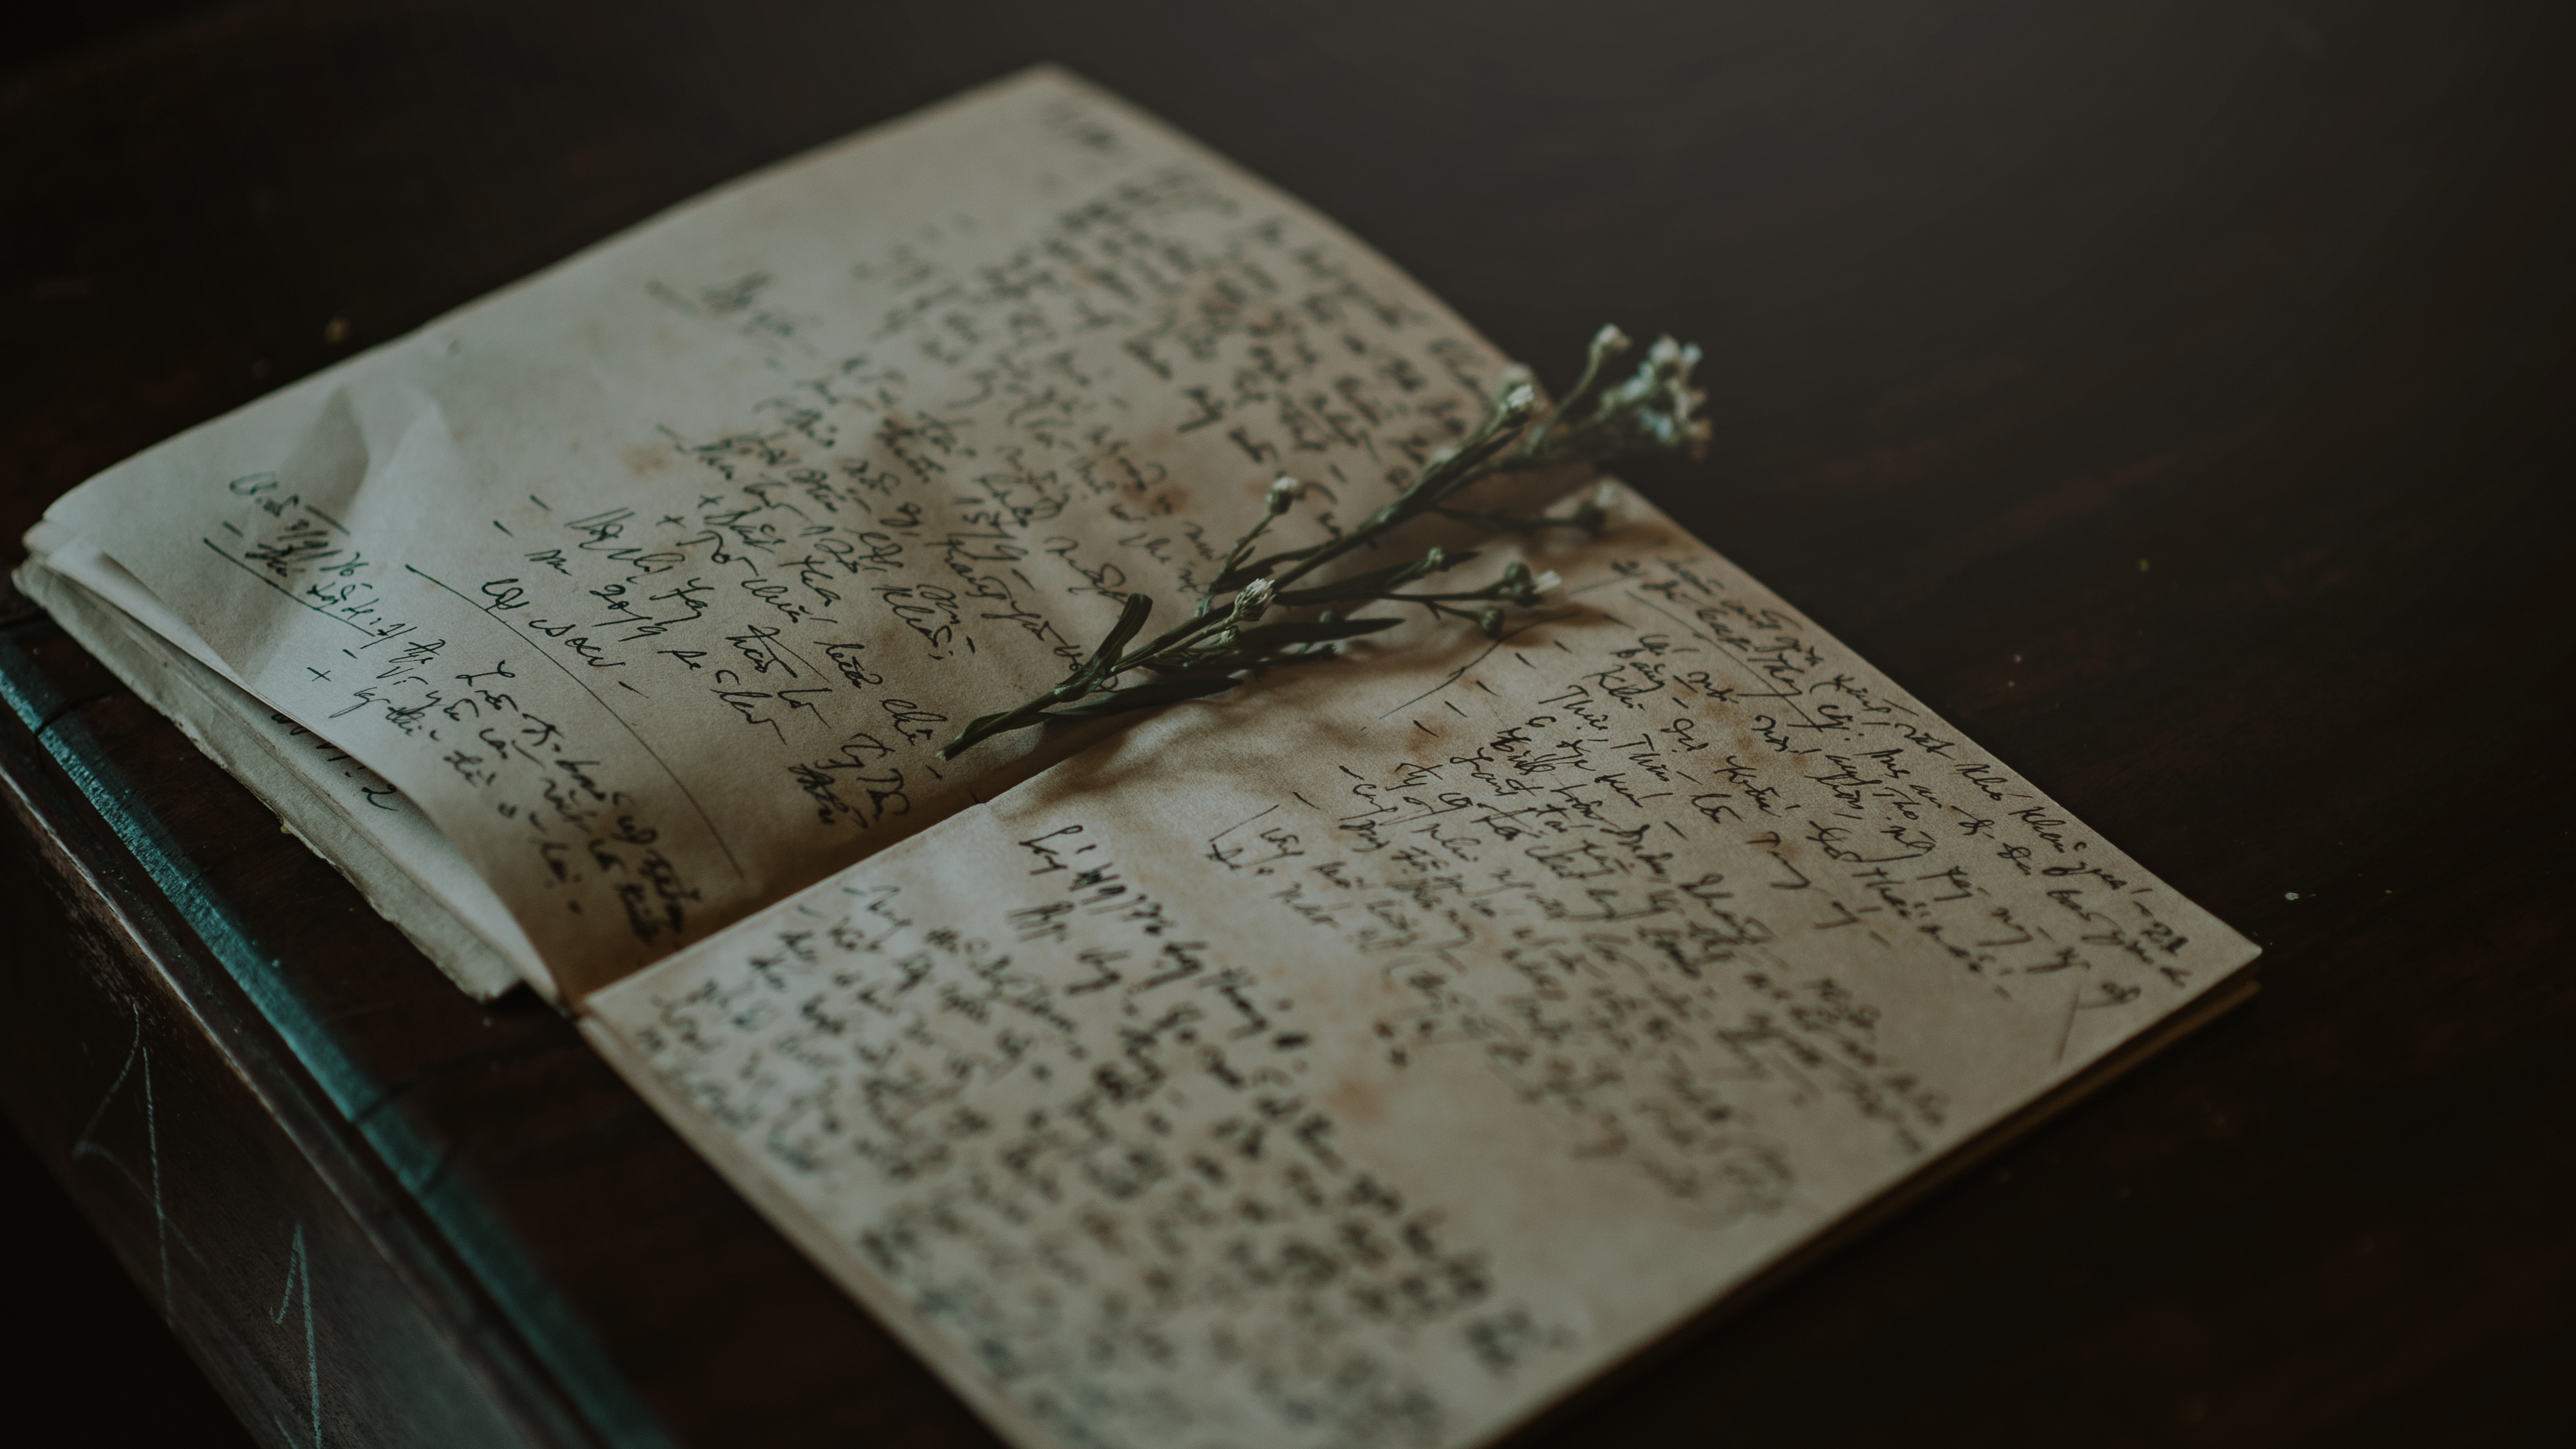
data, flowers, marker, notebook, notes, pages, paper, table, wooden, writing, font